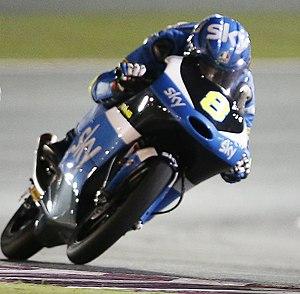
Nicolò Bulega, né le 16 octobre 1999 à Montecchio Emilia est un pilote de vitesse moto italien.